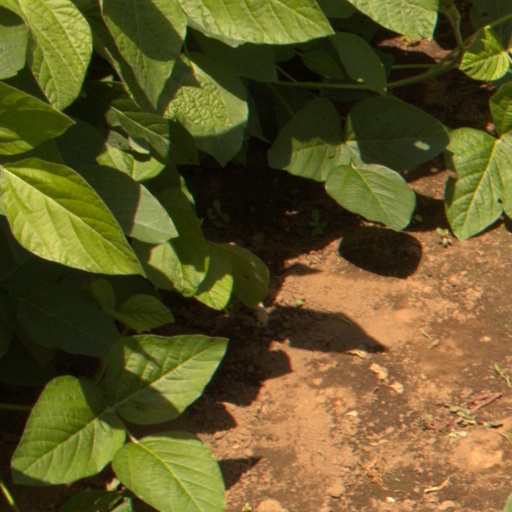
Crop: soybean